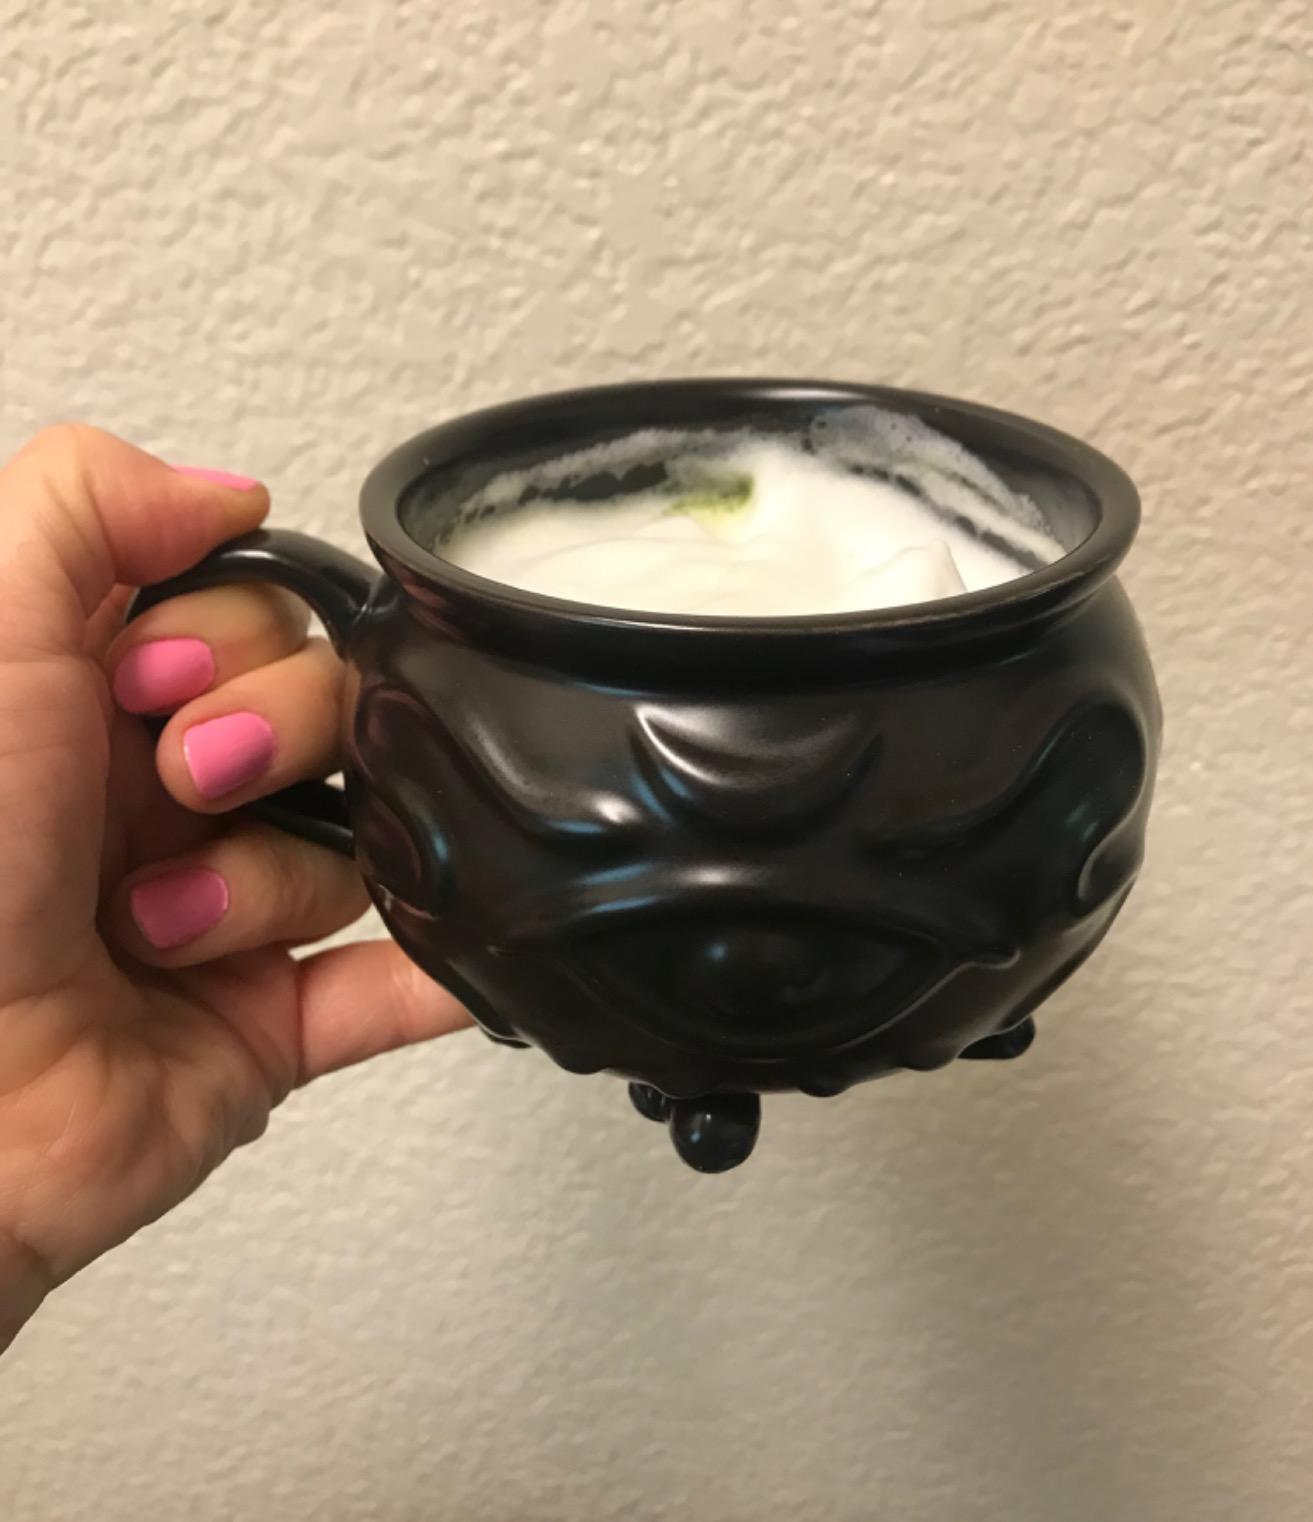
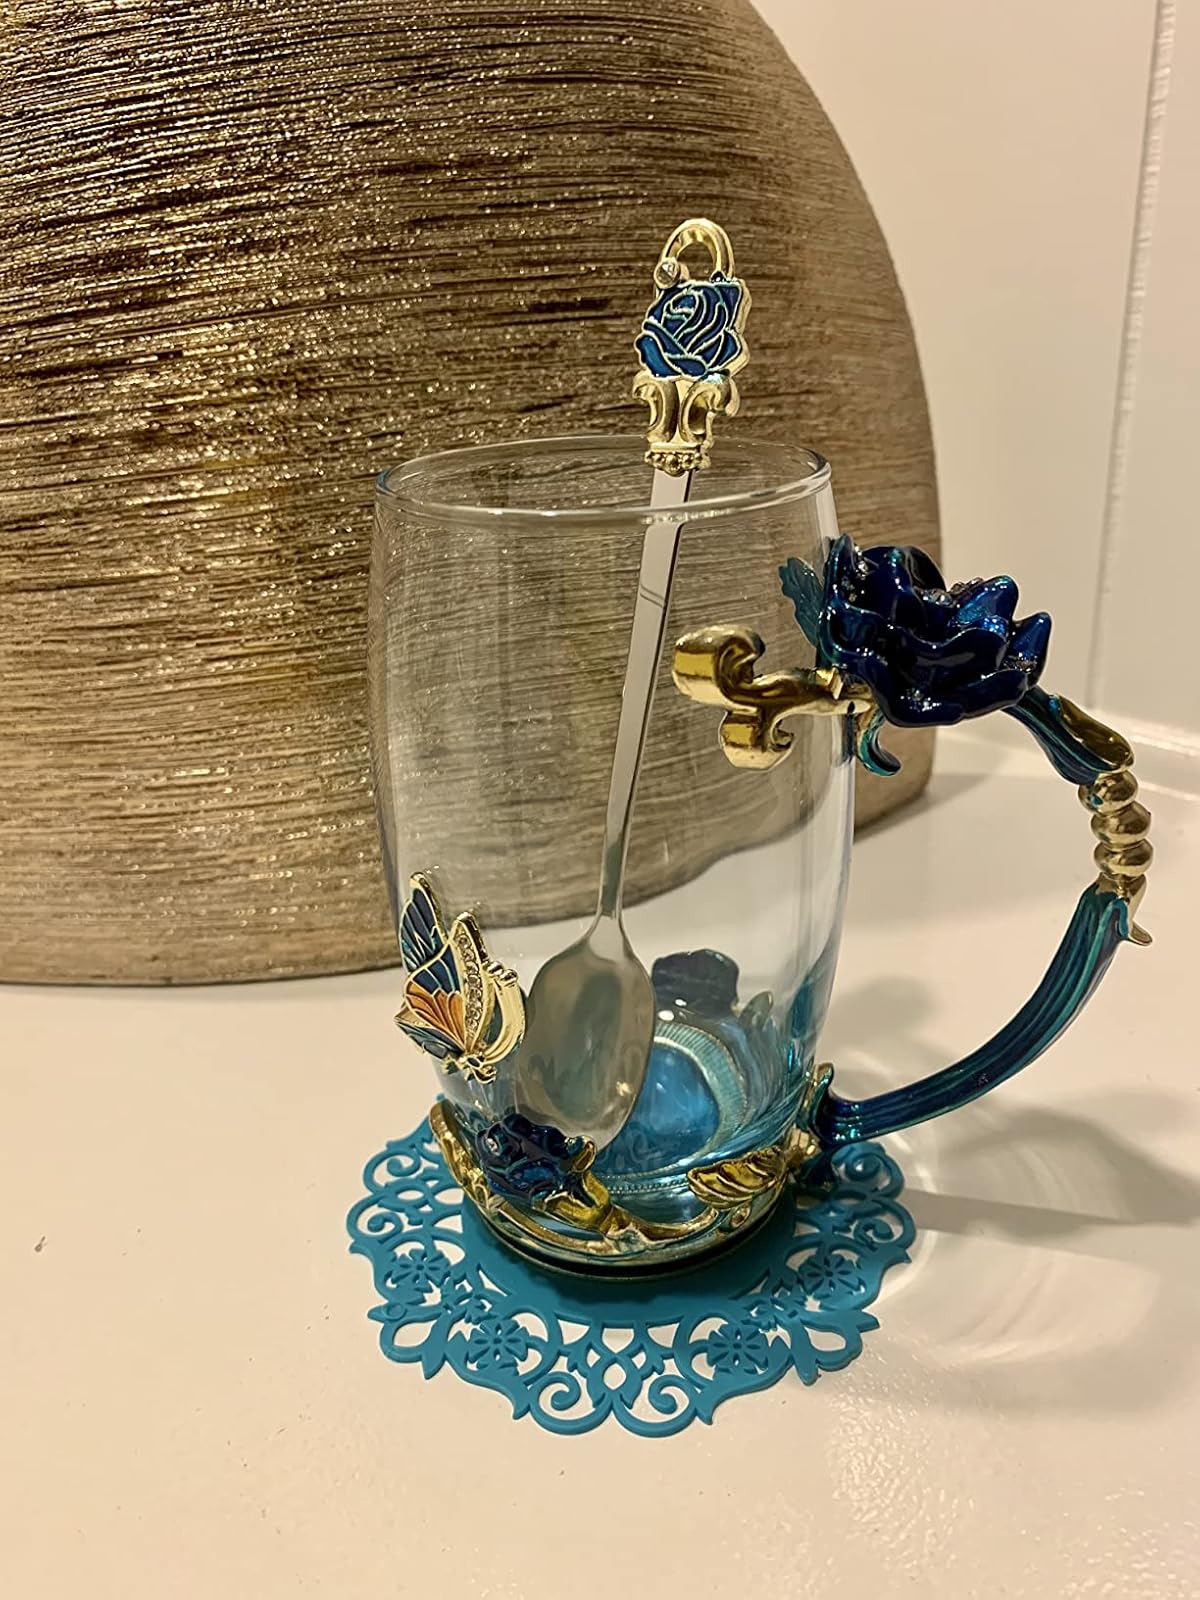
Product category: items_mug
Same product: no